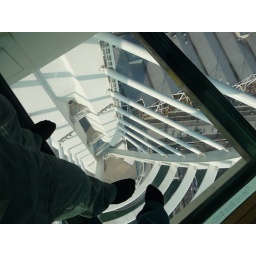
there's a glass panel in the floor you can stand on - quite unnerving!